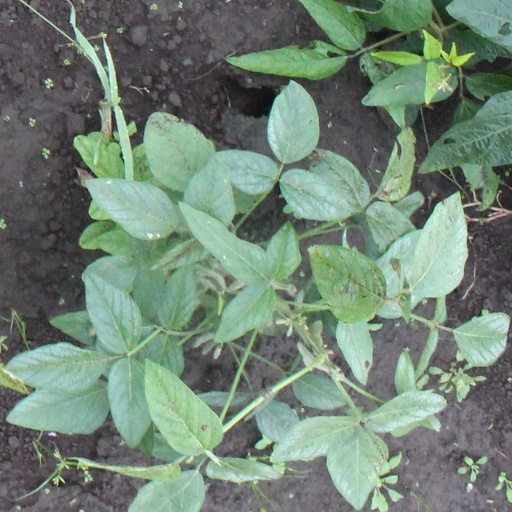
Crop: soybean